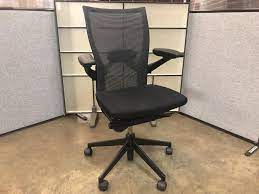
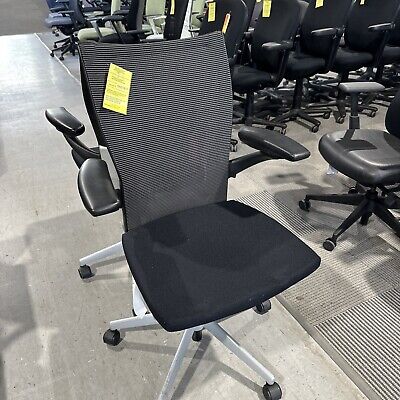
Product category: items_chair
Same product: yes